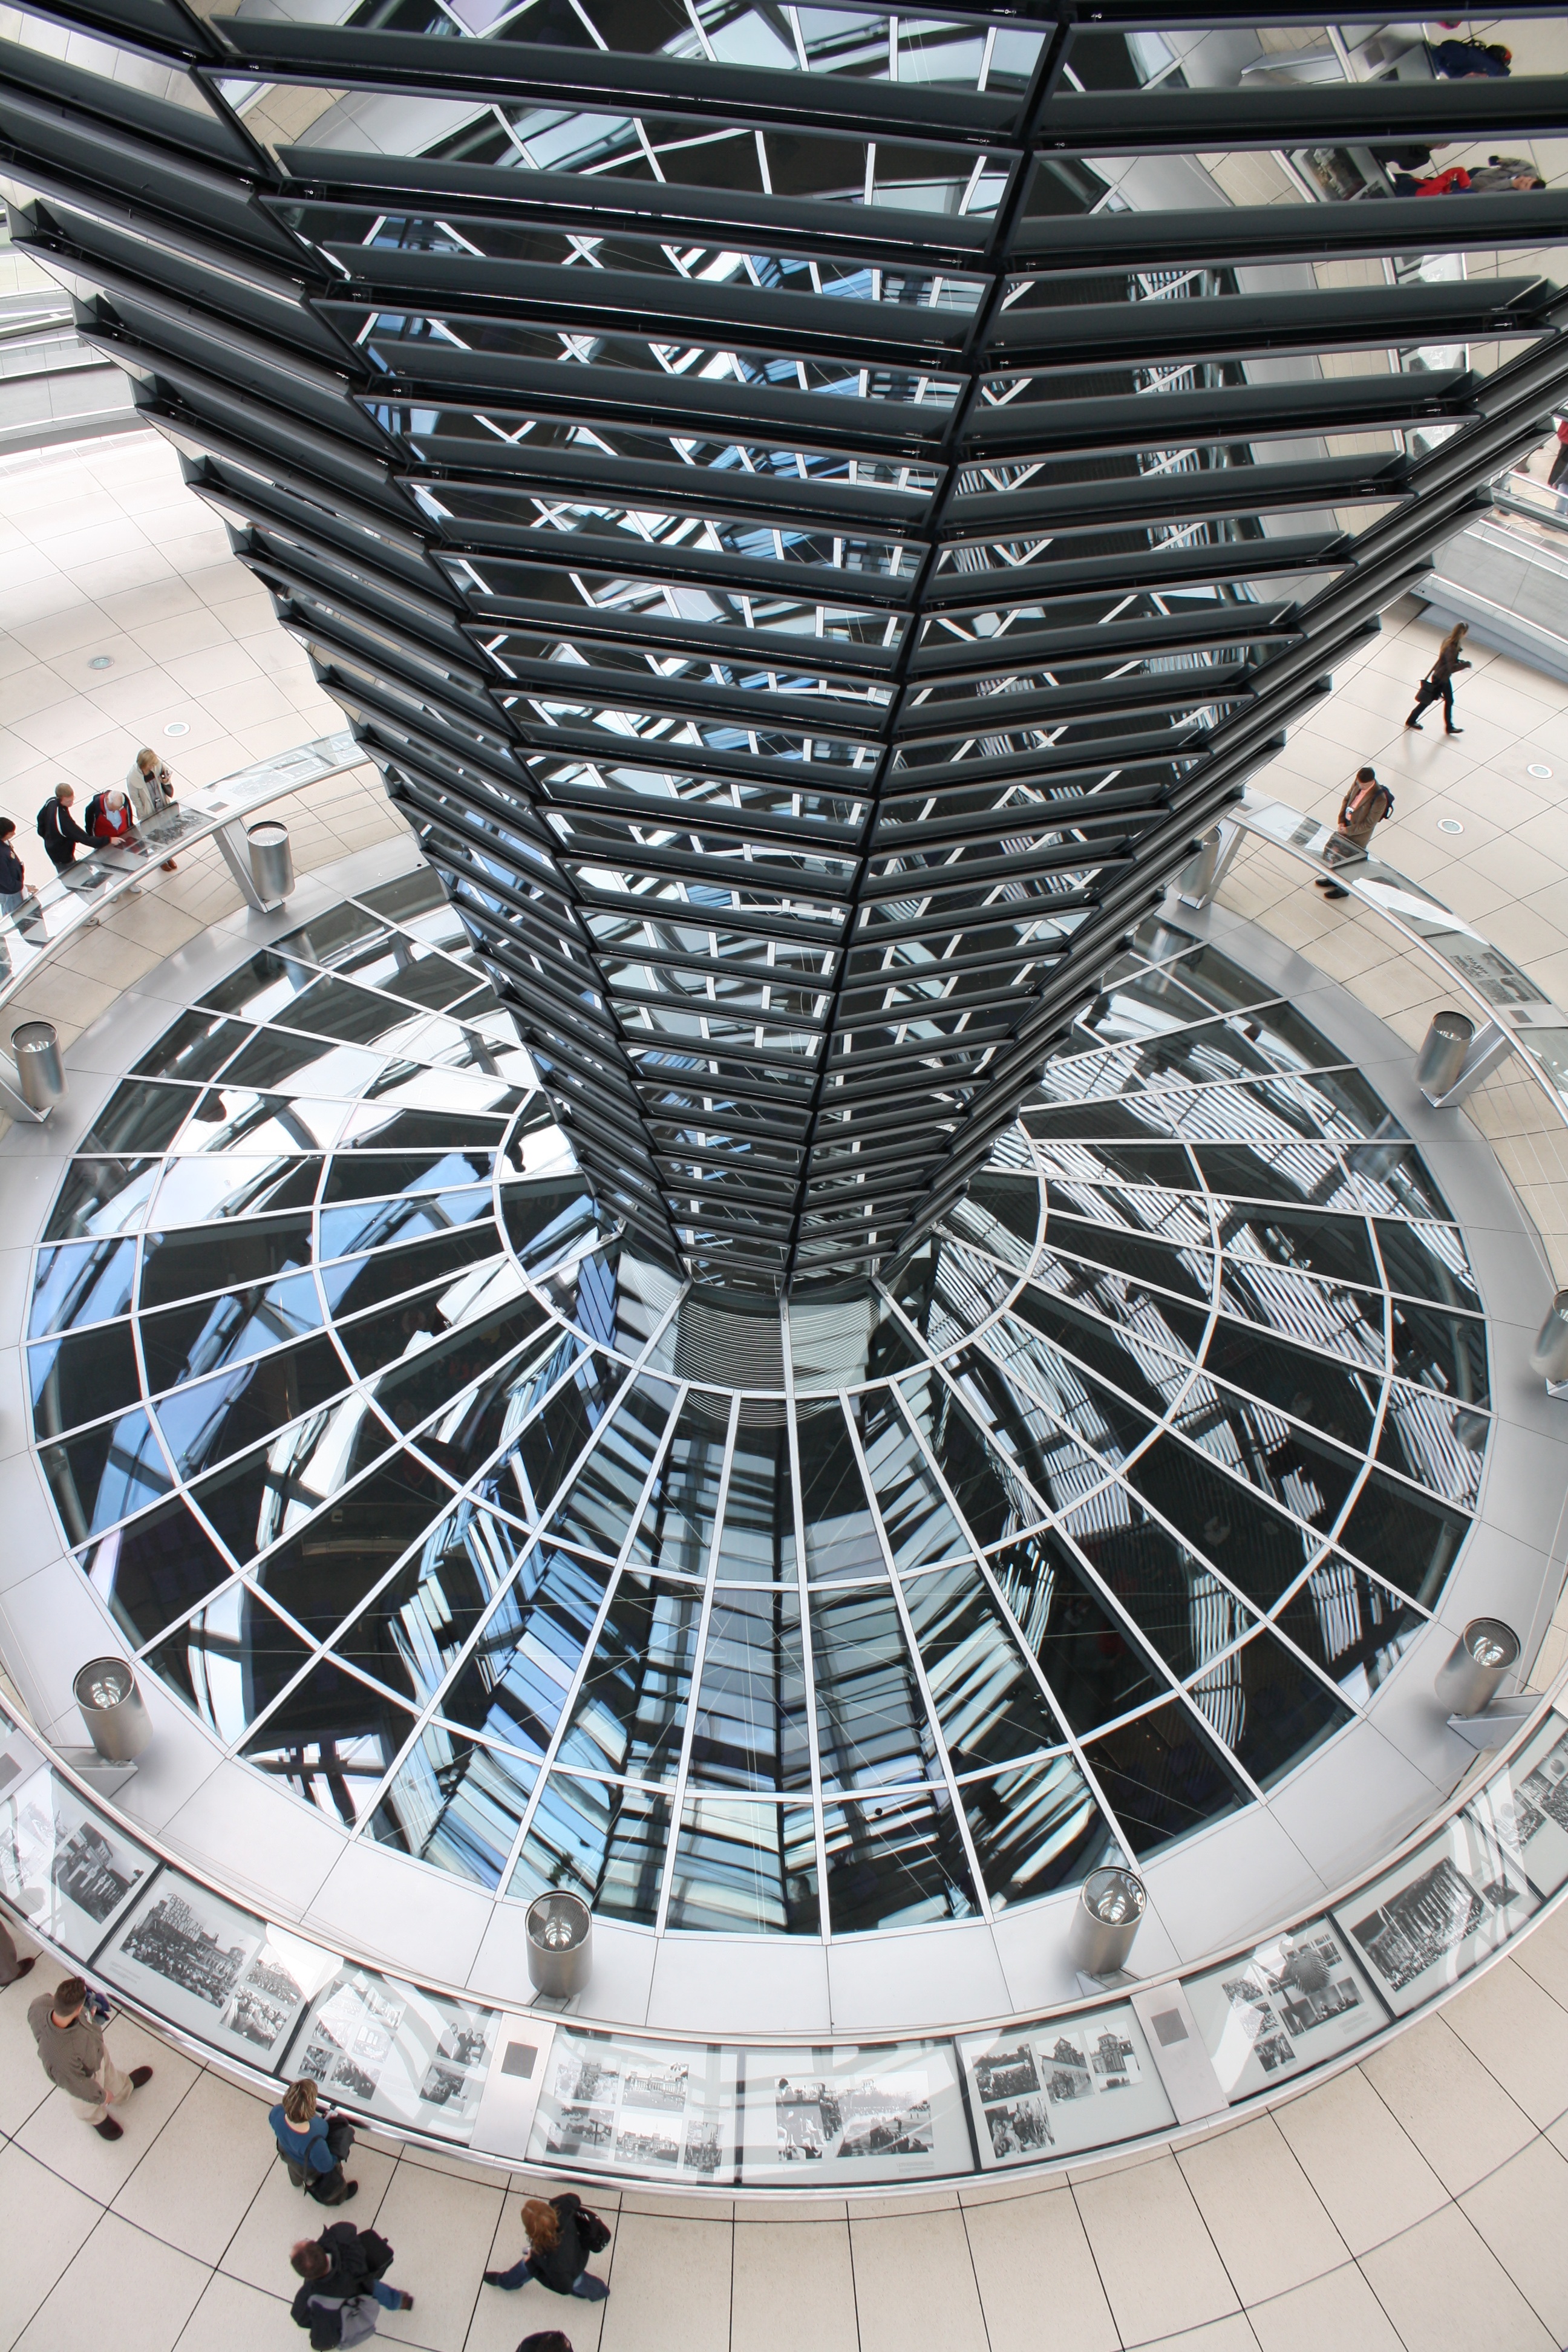
architecture, structure, building, skyscraper, europe, tourism, stadium, art, place, design, symmetry, germany, deutschland, berlin, berliner, famous, dome, bundestag